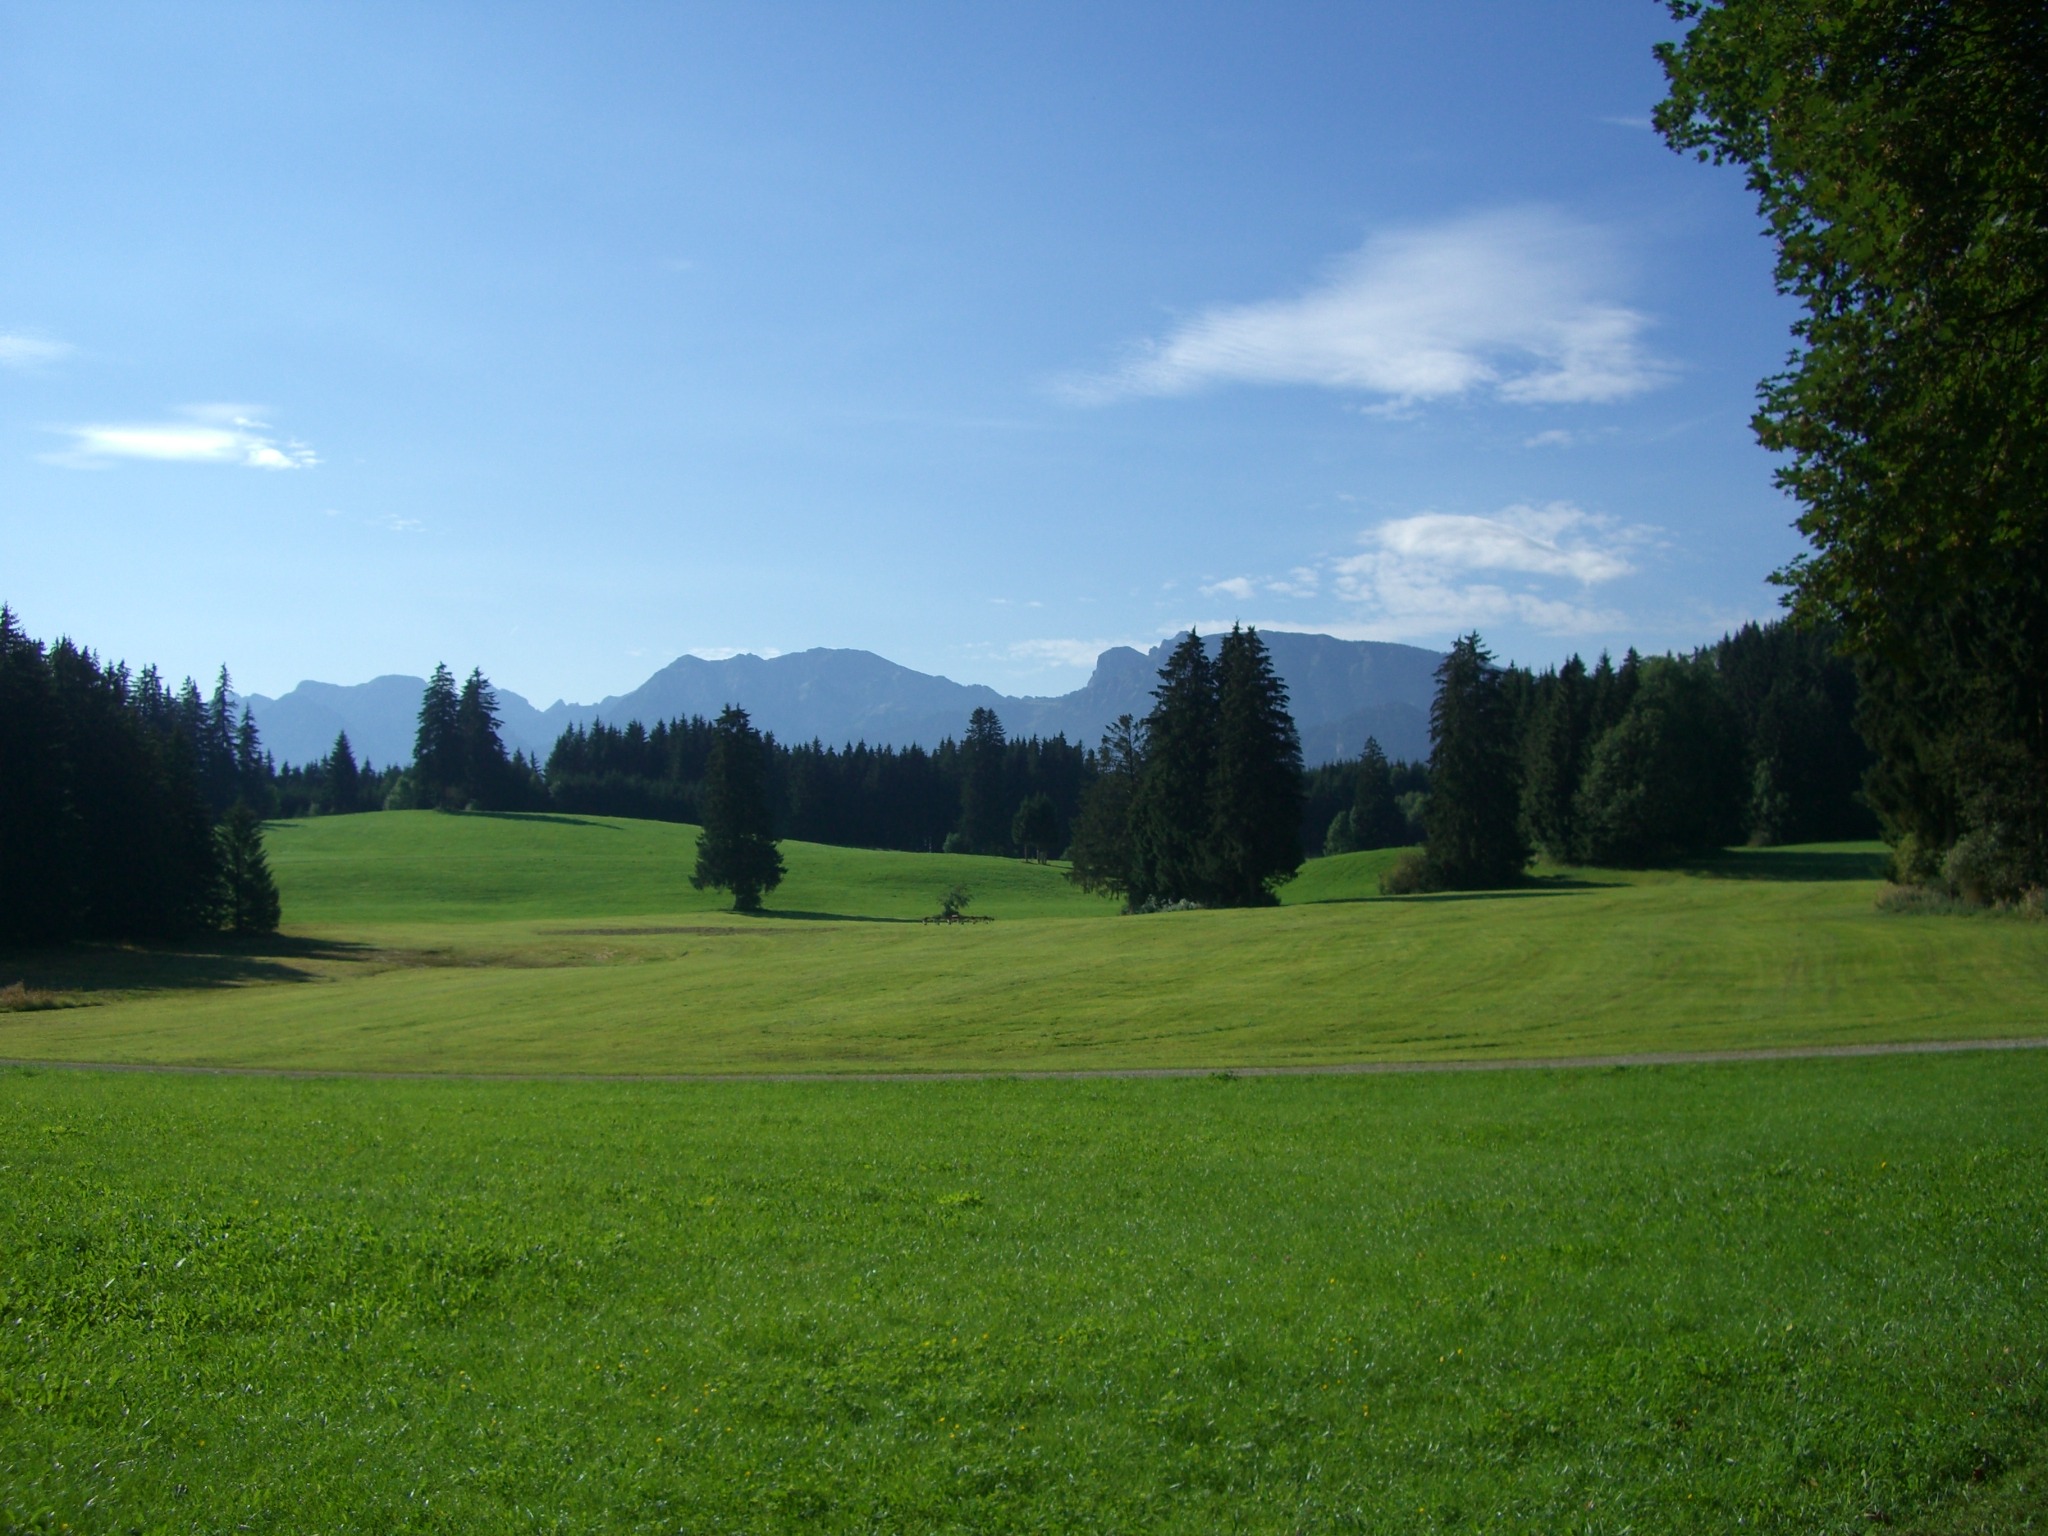
tree, forest, grass, structure, sky, field, lawn, meadow, prairie, hill, mountain range, green, pasture, blue, plain, golf course, golf club, sports, grassland, rural area, mountain panorama, sport venue, allgau, ro berg 1948m, brentenjoch 2000m, aggenstein 1987m